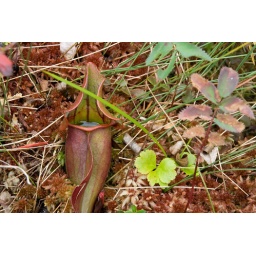
Another close up view of a pitcher plant in which you can see the sky reflected in the deadly liquid.